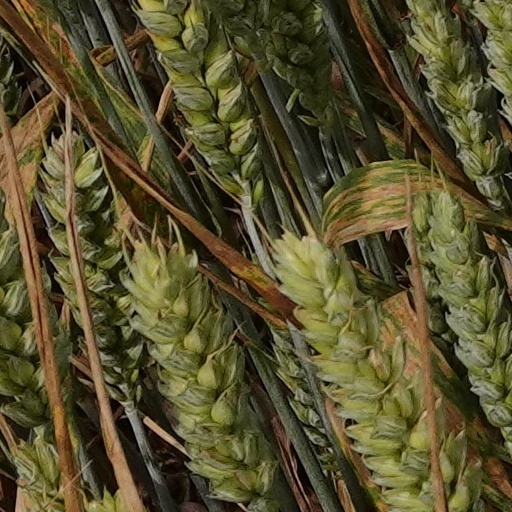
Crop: wheat